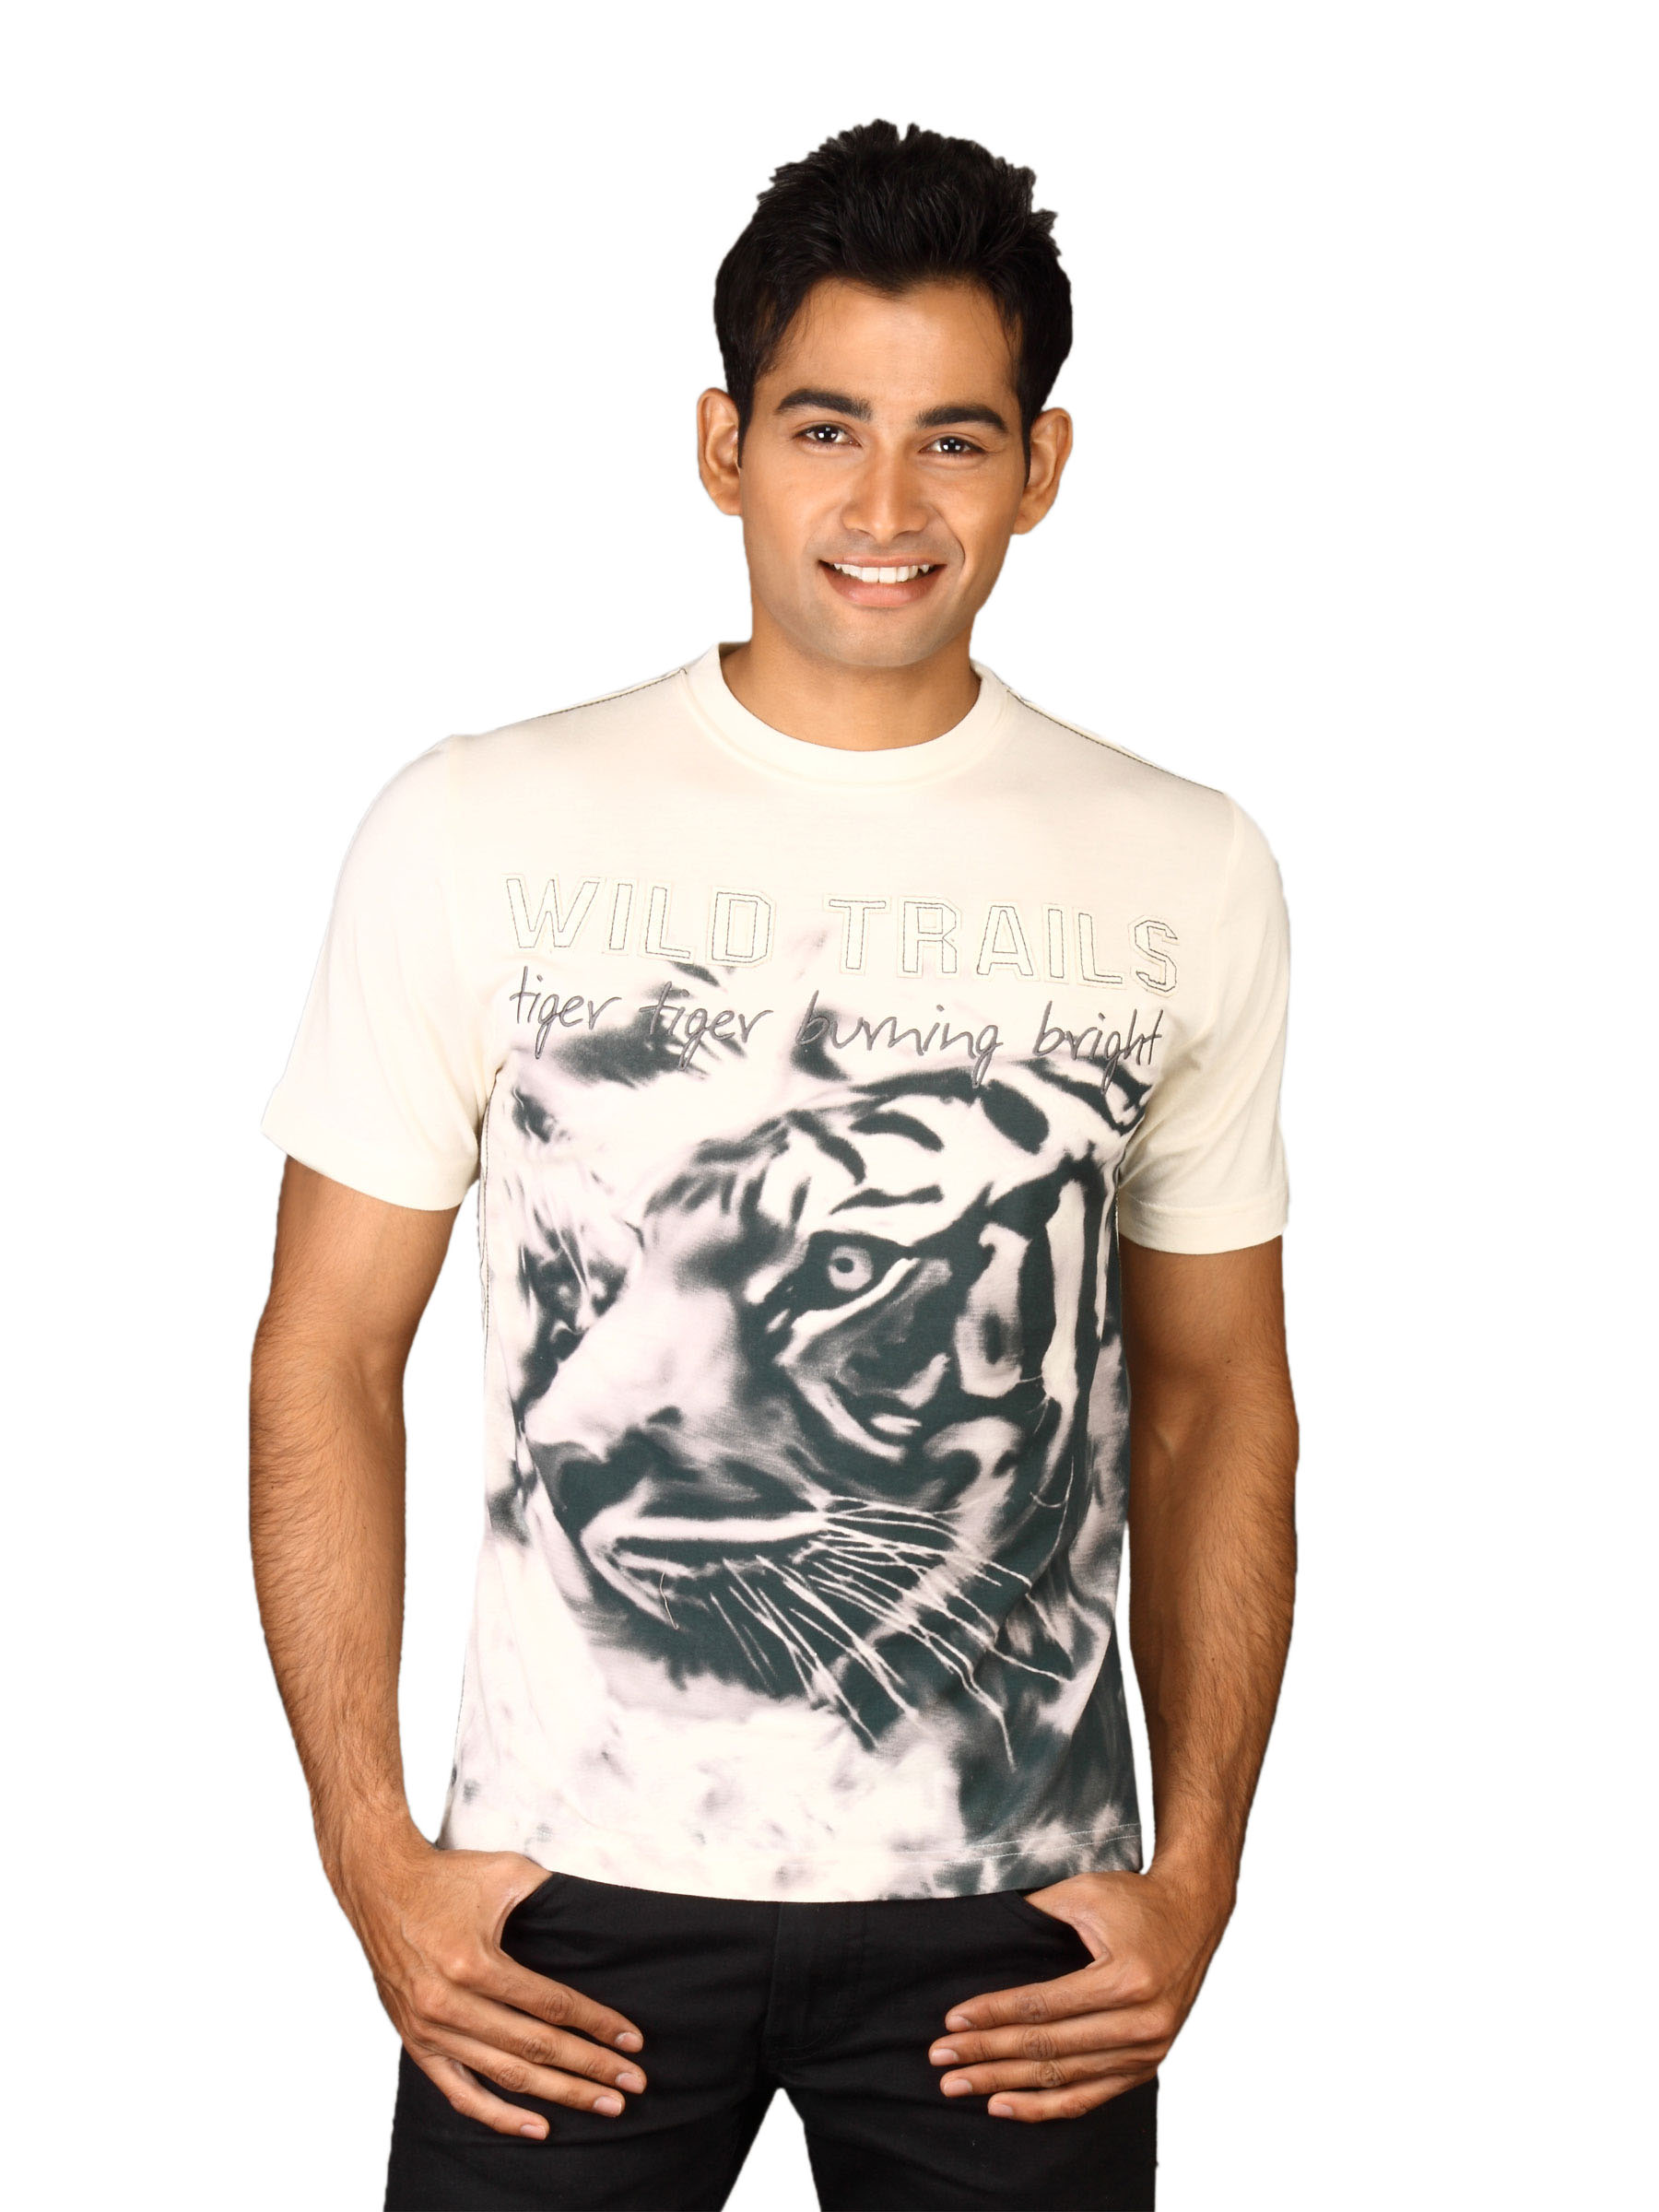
DUSG Men's Burning Tiger Bamboo Natural T-shirt
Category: Apparel / Topwear / Tshirts
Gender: Men
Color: White
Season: Fall 2010
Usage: Casual